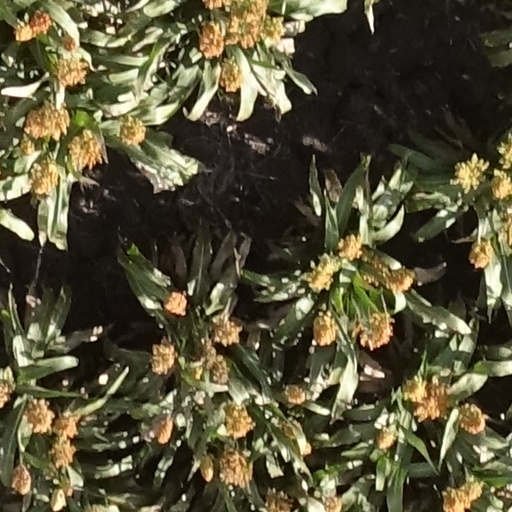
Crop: sorghum